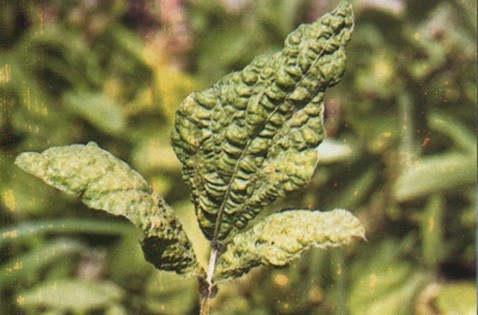
Plant: Bean
Disease: bean mosaic virus